Estádio do Marítimo

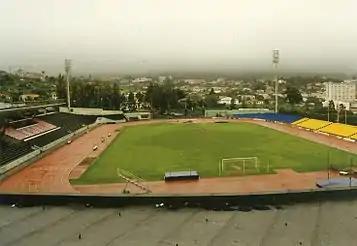
Old Estádio dos Barreiros

The stadium was home to Madeira's top three football clubs for many years, and this showed on the poor quality of the pitch, which could not handle three matches a week. In 2000, Nacional moved out into their own new stadium, the Estádio Eng. Rui Alves (now called the Estádio da Madeira) located in the Choupana district, to the north of Funchal.